John Mercer Langston School

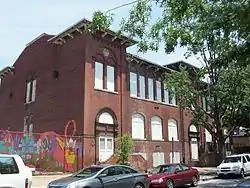

John Mercer Langston School is a historic structure located in the Truxton Circle neighborhood in Washington, D.C. The two-story brick building was designed by Appleton P. Clark, Jr. The structure was completed in 1902. It was listed on the National Register of Historic Places in 2013.